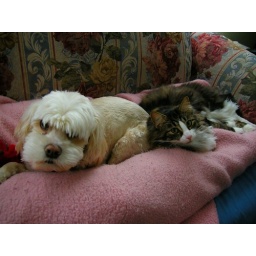
Our dog Angel and our cat Twitch sleeping beside each other on the couch